Industry of Belarus

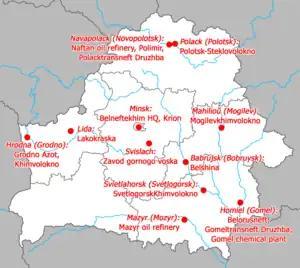
Location of major Belneftekhim companies. Note: Belaruskali is not shown because it was excluded from Belneftekhim in 2014.

Belarus has several major Soviet-built chemical factories. Belarusian statistical agency Belstat currently distinguishes two sectors of chemical industry — "manufacturing of coke and refined petroleum products" and "manufacturing of chemical products". The core of oil processing sector are two plants: Naftan refinery in Novopolotsk and Mozyr refinery. The main subsector of manufacturing of chemical products is production of fertilizers (76.5% of output in manufacturing of chemical products in 2019), other notable subsectors are manufacturing of synthetic fibers (6.3%), household chemicals (5.1%), varnishes and paints (4.9%).